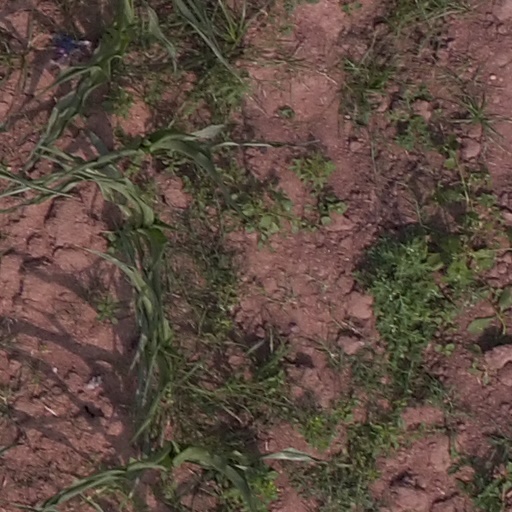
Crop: maize; corn